Cal Ripken Jr.

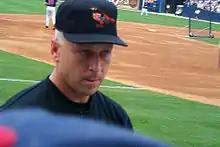
Ripken in the later part of his career

Many baseball fans within and outside of the United States tuned into ESPN to watch Ripken surpass Lou Gehrig's 56-year-old record for consecutive games played (2,130 games). The game, between the Orioles and the California Angels, still ranks as one of the network's most-watched baseball games (baseball's most-watched game was Game 7 of the 1986 World Series). Cal's children, Rachel and Ryan, threw out the ceremonial first balls. Both President Bill Clinton and Vice President Al Gore were at the game; Clinton was with the commentators on ESPN for the Orioles' half of the fourth inning.